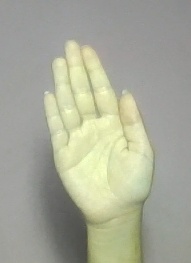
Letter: seen